Double Dare (franchise)

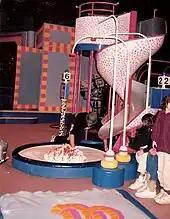
The Sundae Slide being prepared for the "Double Dare" obstacle course, 1987

The team with the highest score at the end of round two goes on to the bonus round, the obstacle course (renamed the Slopstacle Course for "Double Dare 2000"). From the original "Double Dare" through "Double Dare 2000" both teams keep all money earned, regardless of the outcome. Only the winning team on the 2018 version gets to keep their money.